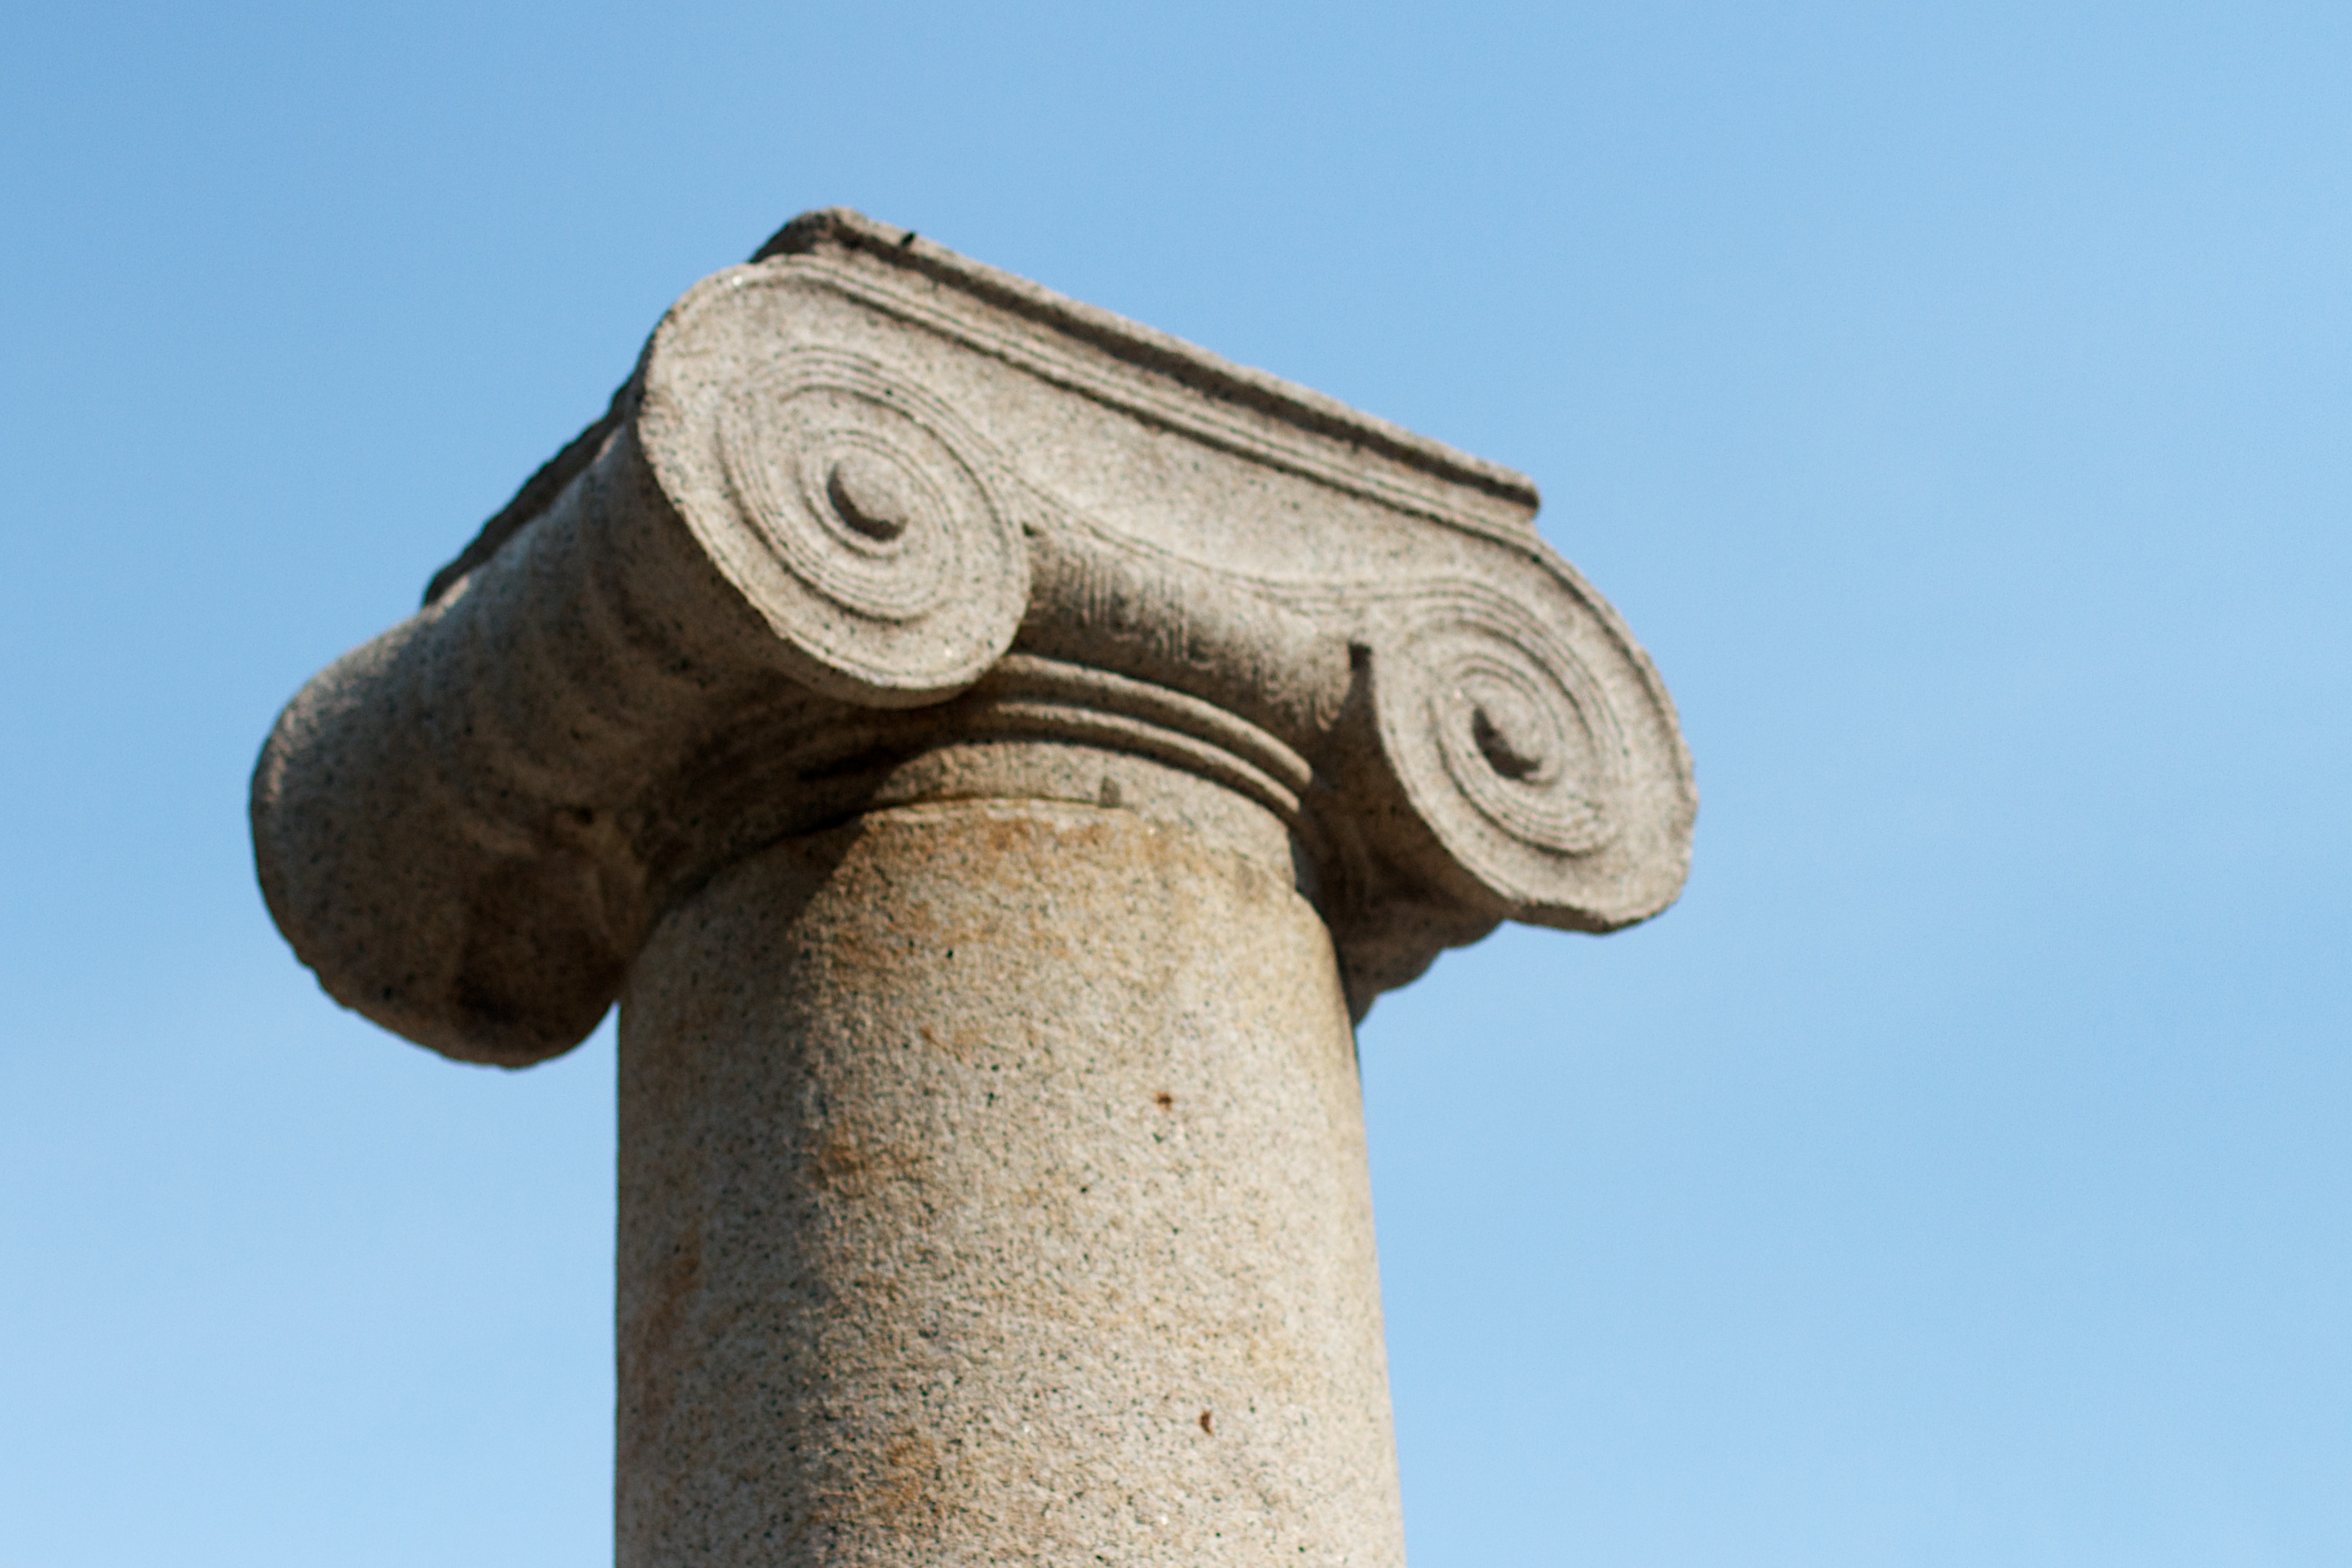
structure, monument, statue, column, gargoyle, sculpture, art, temple, carving, ancient history